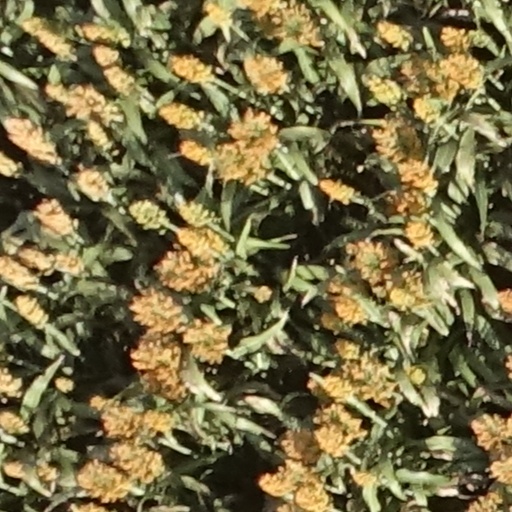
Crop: sorghum